44th Chess Olympiad

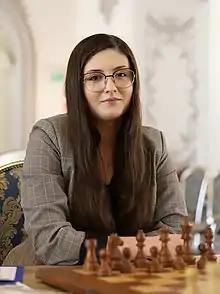
Oliwia Kiołbasa of Poland was the best individual player in the Women's event.

Ukraine won the gold medal with 18 match points from seven wins and four draws, making them the only unbeaten team. It was their second title, having previously won in 2006. The Ukrainians opened the tournament with a perfect score after four rounds before two consecutive draws against Azerbaijan and Romania in the fifth and sixth rounds set them back with a two-point deficit. However, following India's loss to Poland in the ninth round, they narrowed the gap to one point before the final round in which they beat Poland and benefited from India's loss against the United States to finish on top. Silver medallists Georgia also finished with 18 match points but had a worse tie-breaker. The bronze medal went to the first Indian team, who were leading the tournament by two points after seven rounds, before losing to Poland in the ninth round and the United States in the eleventh round, finishing on 17 match points. The United States and Kazakhstan had the same score as India but due to weaker tie-breakers finished in fourth and fifth place, respectively.